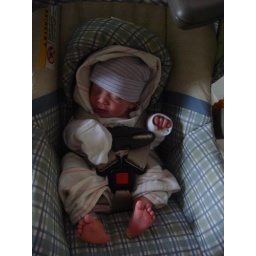
First time in the car seat, coming home from the hospital.